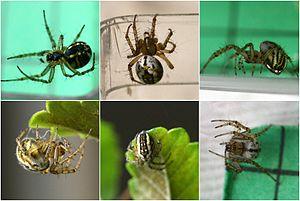
Mangora acalypha, la Mangore petite-bouteille, est une espèce paléarctique d'araignées aranéomorphes de la famille des Araneidae.